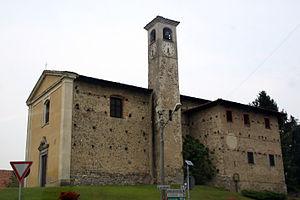
Arsago Seprio est une commune de la province de Varèse dans la région Lombardie en Italie.